List of Boston and Milwaukee Braves Opening Day starting pitchers

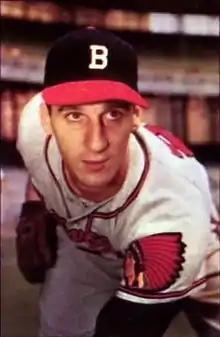
Warren Spahn made ten Opening Day starts for the Braves.

The Braves are a Major League Baseball team that was originally based in Boston. They moved to Milwaukee in 1953 before moving to their current home, Atlanta in 1966. They played in the National League since its formation in 1876. At various points in the history in Boston, they were known as the Beaneaters, the Doves, the Rustlers and the Bees. During the 20th century until their move to Milwaukee, they played their home games primarily at two home ball parks – South End Grounds until 1914, and Braves Field from 1915 through 1952. They also played some home games at Fenway Park in 1914 and 1915, including Opening Day of 1915. Their home ball park in Milwaukee was County Stadium. The first game of the new baseball season for a team is played on Opening Day, and being named the Opening Day starter is an honor, which is often given to the player who is expected to lead the pitching staff that season, though there are various strategic reasons why a team's best pitcher might not start on Opening Day.